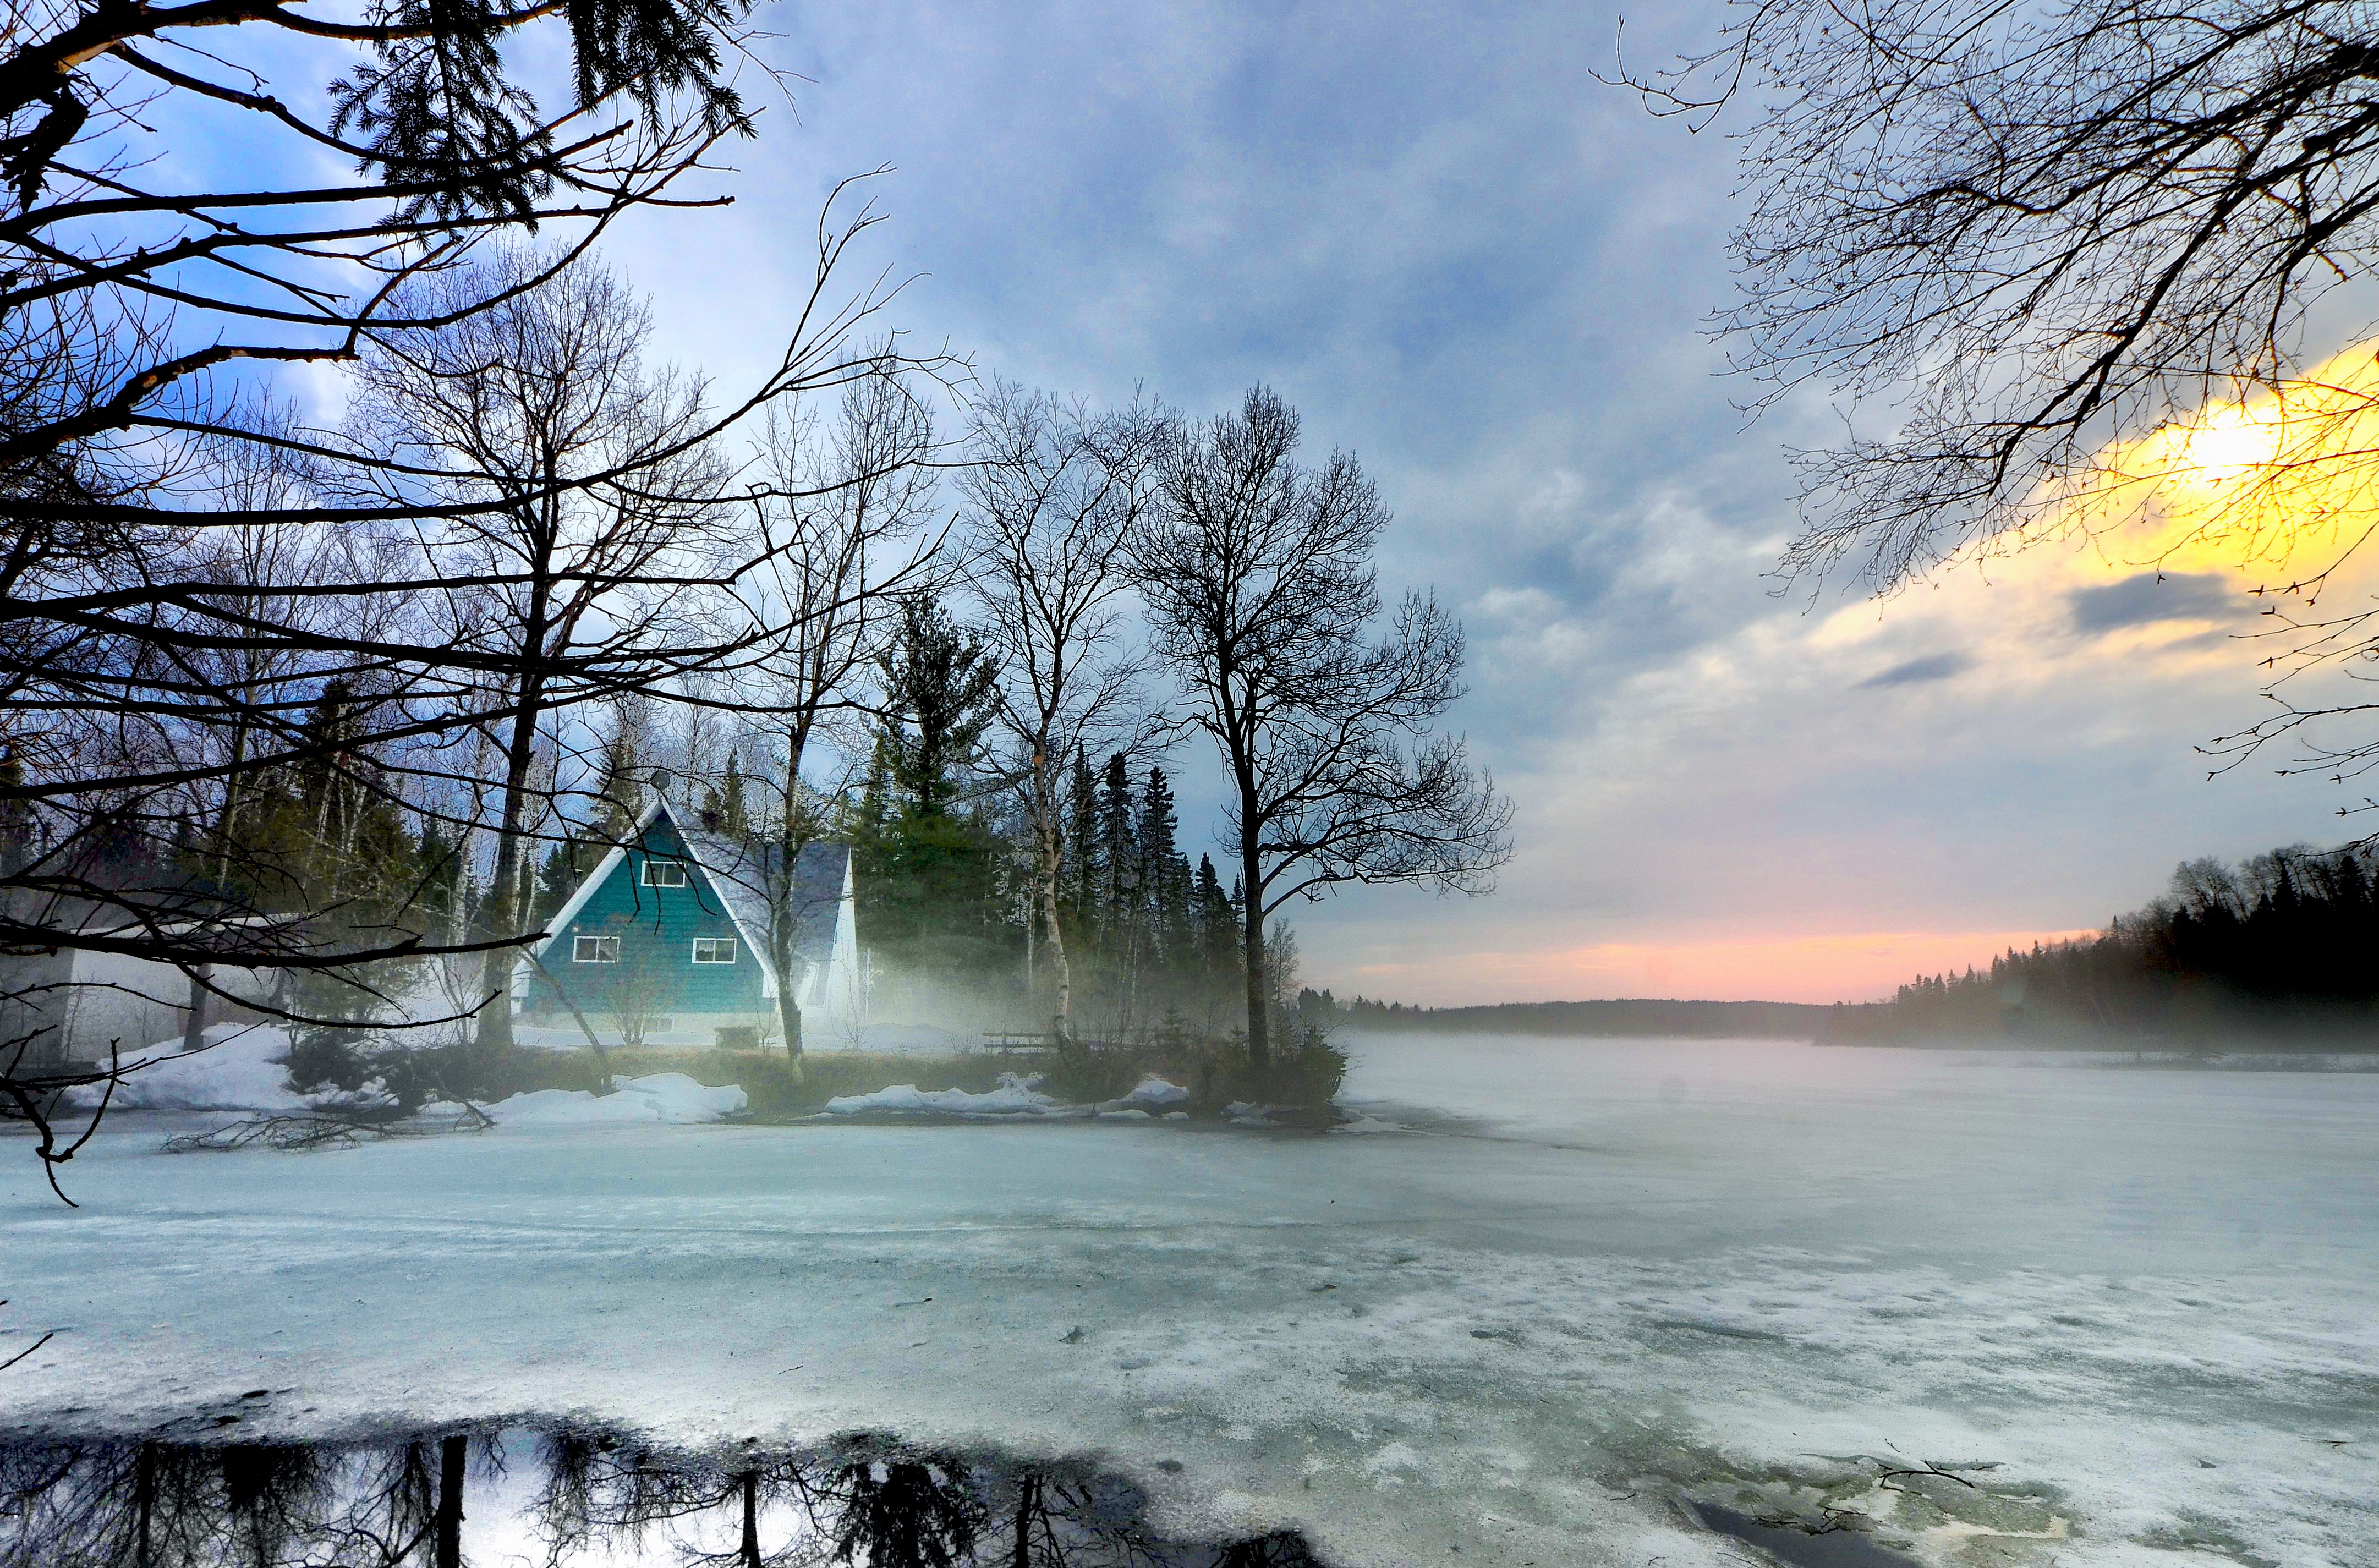
landscape, tree, water, nature, snow, winter, sunset, mist, house, sunlight, morning, wave, lake, dawn, river, dusk, ice, evening, reflection, weather, season, body of water, winter landscape, trees, clouds, freezing, atmospheric phenomenon